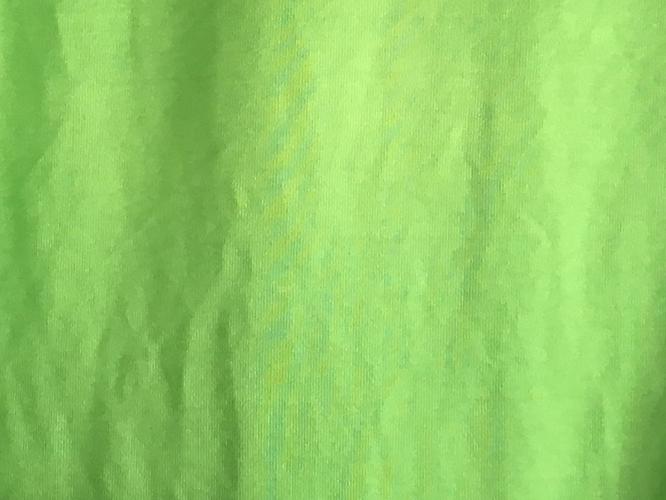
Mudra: Kurma
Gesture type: double_hand